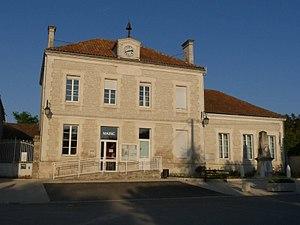
Mairie de Douzat, Charente, France
Douzat est une commune du Sud-Ouest de la France, située dans le département de la Charente.